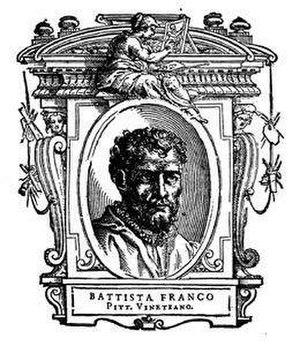
Battista Franco ou Battista Franco Veneziano, né Giovanni Battista Franco, connu aussi sous le nom Il Semolei, est un peintre maniériste et graveur à l'eau-forte qui a opéré à Rome, Urbino et Venise.